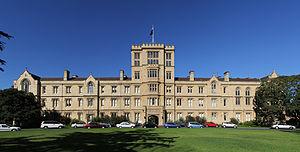
Melbourne est la capitale de l'État du Victoria, en Australie. Deuxième agglomération urbaine du pays après Sydney, le « Grand Melbourne » compte 4 440 300 habitants au recensement officiel de 2014. La ville est située sur la baie de Port Phillip, laquelle ouvre sur le détroit de Bass. Ses habitants sont les Melbourniens. Melbourne est un important centre commercial, industriel et culturel. La ville est souvent qualifiée de capitale « sportive et culturelle » de l'Australie, car elle abrite de nombreuses manifestations et institutions culturelles et sportives parmi les plus importantes du pays.